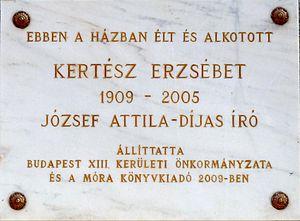
Plaque commémorative à Mme Erzsébet Kertész (1909-2005) écrivaine hongroise, apposée sur le mur de son ancien domicile. (7, quai Újpesti, Budapest, 13e arr.). Magyar: Kertész Erzsébet (1909-2005) író emléktáblája egykori lakóhelyén (Budapest, XIII. ker. Újpesti rakpart 7.)